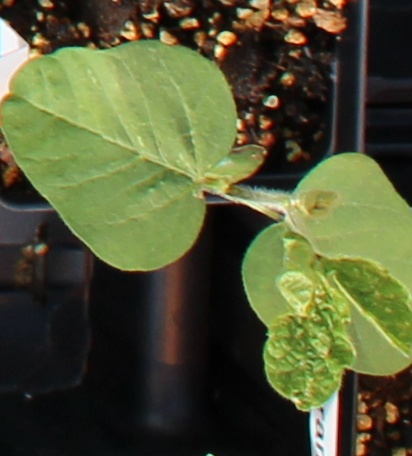
Label: Soybean